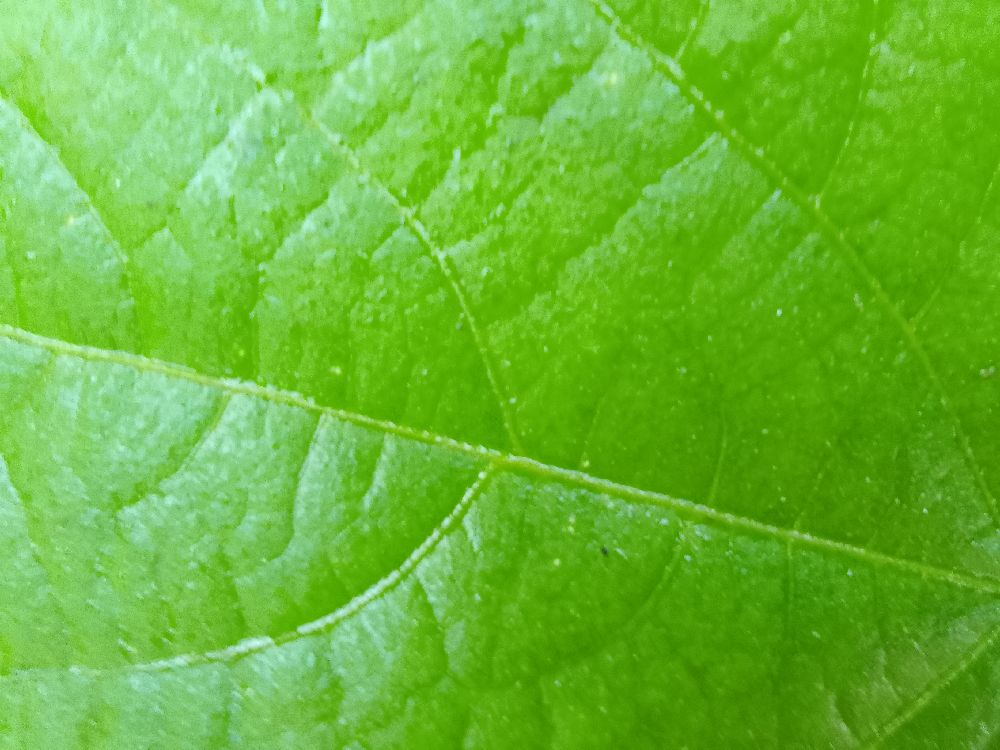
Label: healthy